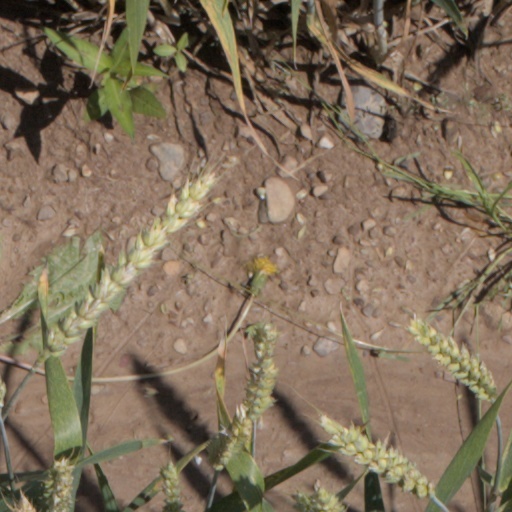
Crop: wheat